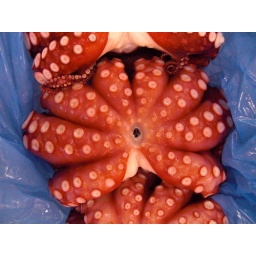
At the wholesale fish market in Kashiwa